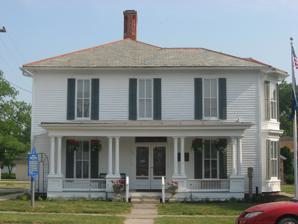
Building: Thomas R. Marshall House
Country: United States of America
Year built: 1874
Historic house in Indiana, United States United States historic place Thomas R. Marshall House U.S. National Register of Historic Places Thomas R. Marshall House, May 2012 Show map of Indiana Show map of the United States Location 108 W. Jefferson St., Columbia City, Indiana Coordinates 41°9′33″N 85°29′20″W / 41.15917°N 85.48889°W / 41.15917; -85.48889 Area less than one acre Built 1874 ( 1874 ) NRHP reference No. 83000046 Added to NRHP July 21, 1983 Thomas R. Marshall House , also known as the Whitley County Historical Museum, is a historic home located at Columbia City , Whitley County, Indiana . It was built in 1874, and is a two-story, "L"-plan, frame dwelling.  It was remodeled in 1895.  It features a nearly full-with front porch supported by paired Doric order columns and a projecting two-story bay.  It was the home of Indiana Governor and U.S. Vice President Thomas R. Marshall . It was listed on the National Register of Historic Places in 1983. References